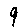
Label: 9